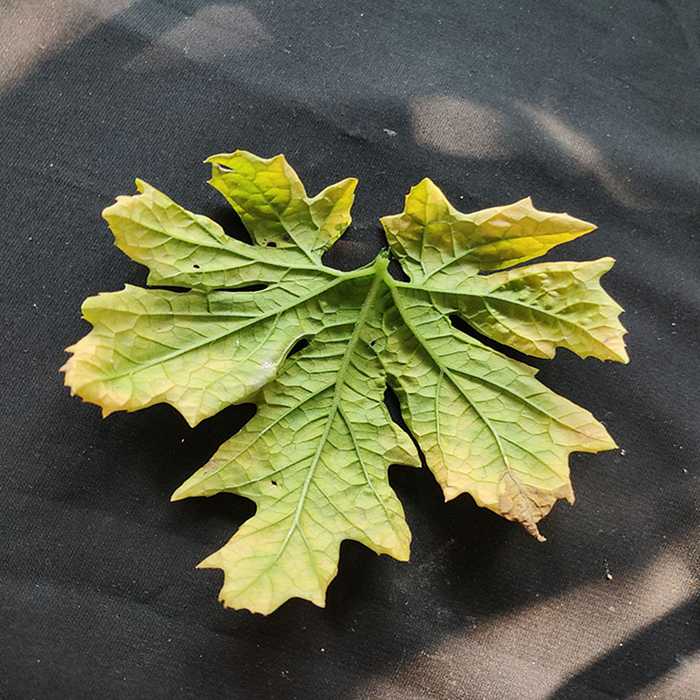
Plant: Bitter Gourd
Label: Fusarium wilt